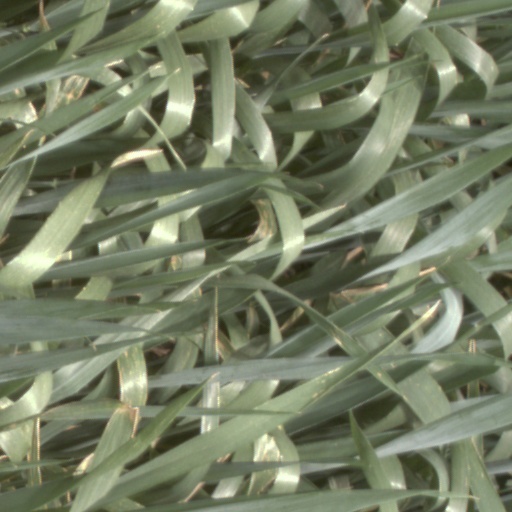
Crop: wheat